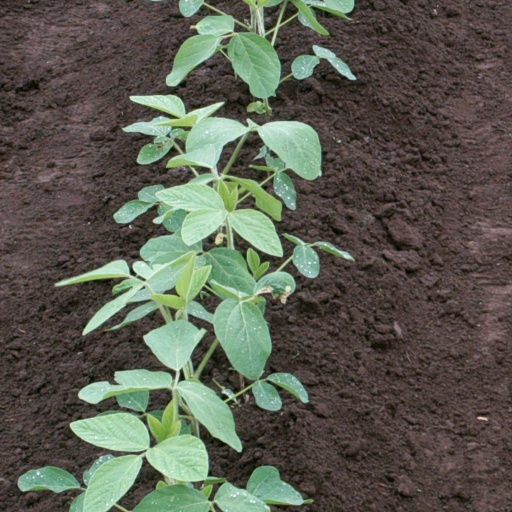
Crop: soybean